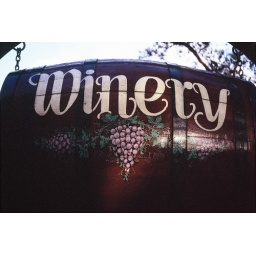
by the road at a local vineyard on the bass coast of victoria ( F1030028 )